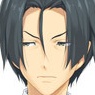
Portrait style: Anime Portrait